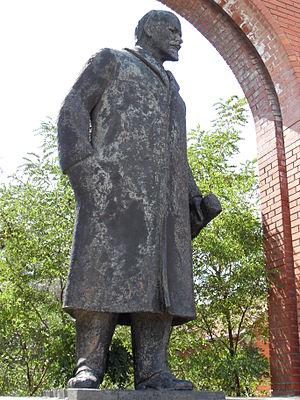
Statue de Lénine à l'origine située sur la centrale rue Dozsa Gyorgy de Budapest. La statue de 4 mètres d'hauteur a été enlevée de son endroit le 31 mai 1989 et non jamais retourné. Ajourd'hui elle appartient à la collection du Parc Memento. Русский: Статуя Ленин первоначально расположенная на центральной улице Dozsa Gyorgy Будапешт. Высокая статуя в 4 метра извлеклась от своего места 31-ого мая 1989 и она никогда не возвращала. Сегодня статуя принадлежит к собранию Парк Мементо. Català: Estàtua de Lenin originalment ubicada al central carrer Dozsa Gyorgy de Budapest. L'estàtua de 4 metres va ser retirada el 31 de maig de 1989 per no retornar-hi mai més. Avui l'estàtua forma part de la col·lecció del Parc Memento.